Apollon (strongman)

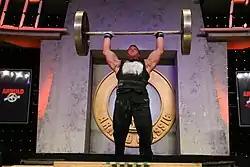
Derek Poundstone lifting the replica Apollon's Wheels during 2008 Arnold Strongman Classic.

The single most iconic legend about Apollon is his 1892 custom-made thick barbell (now known as 'Apollon's Axle') which had a diameter of 1 " (1.93" or 49.3mm), and the pair of 26 inch diameter railway car wheels (now known as 'Apollon's Wheels') fixed to it at the two ends. The entire contraption weighed .